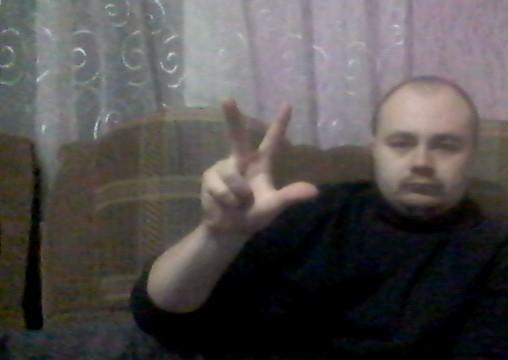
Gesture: three2